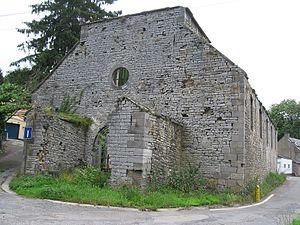
Frizet est un hameau bordant un ruisseau affluent du Houyoux et se trouvant entre les deux villages de Saint-Marc et Vedrin, à quatre kilomètres au nord de la ville de Namur.